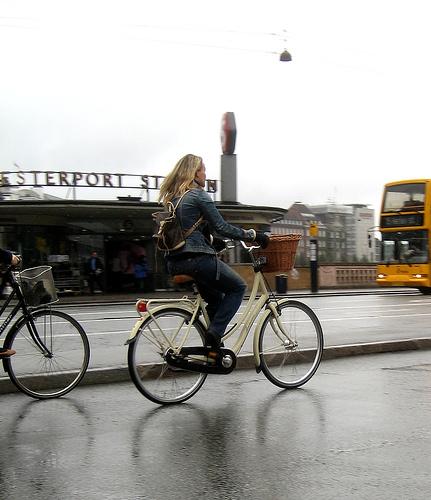
Weather: rain or strom